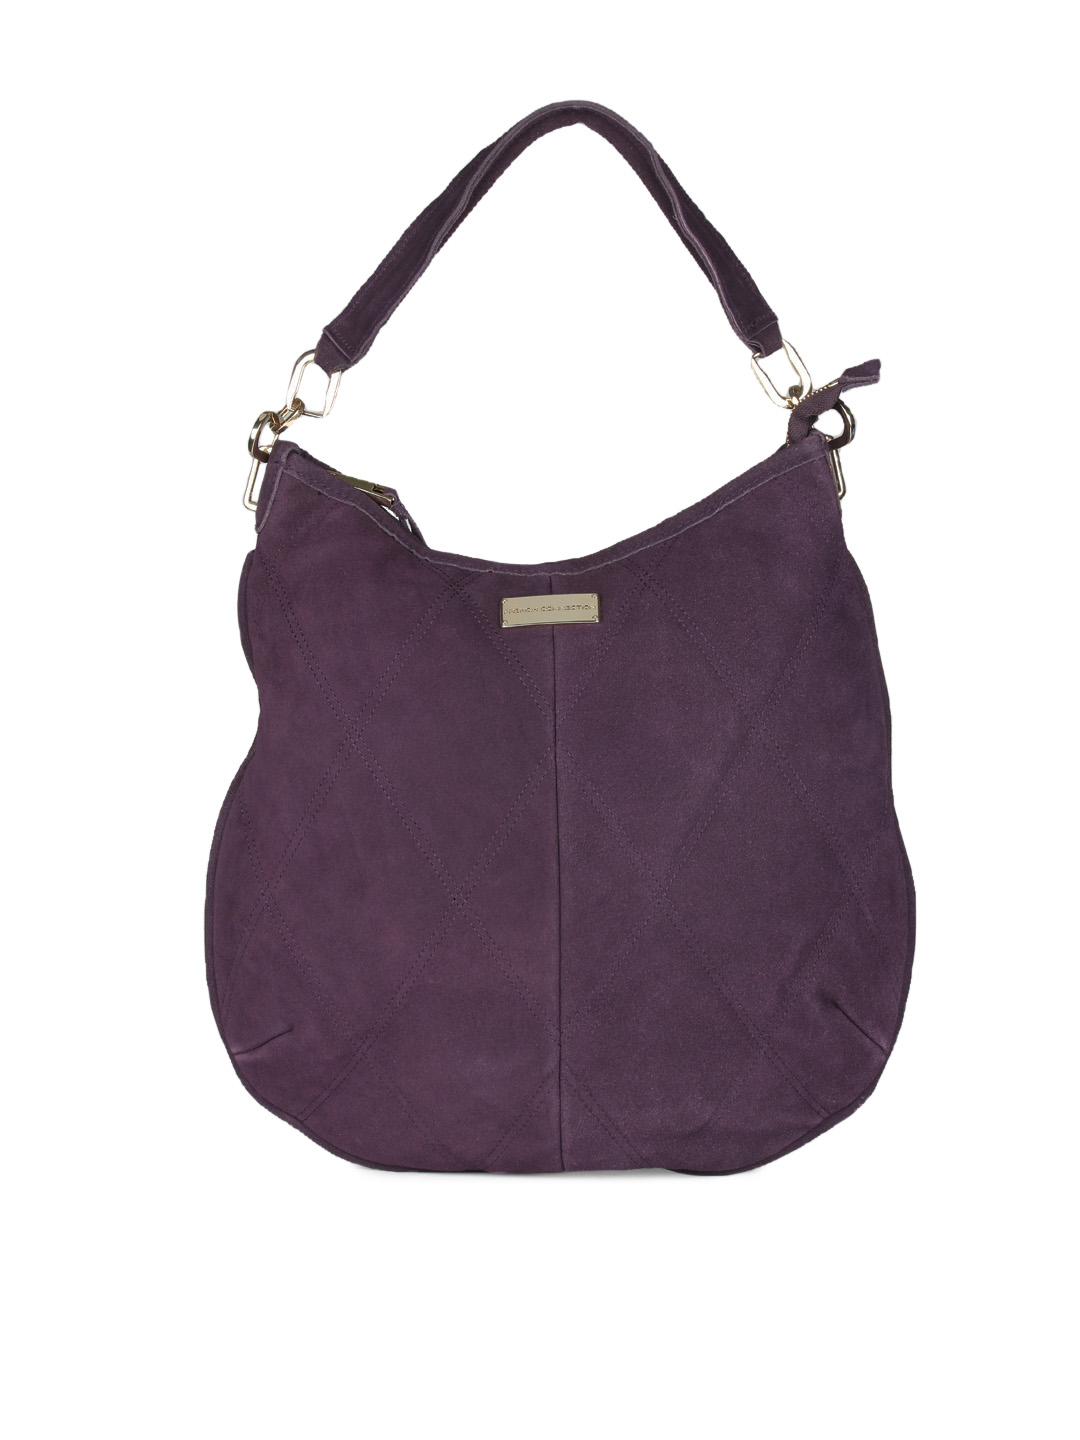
French Connection Women Purple Handbag
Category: Accessories / Bags / Handbags
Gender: Women
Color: Purple
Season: Summer 2012
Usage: Casual